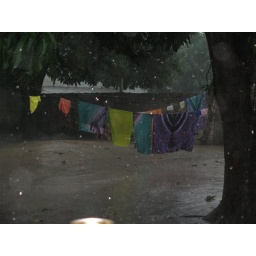
clothes on the line are still so colorful even in the downpour